Stonehouse and Nailsworth Railway

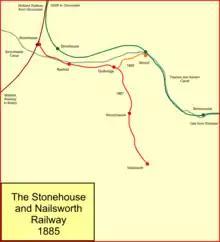
The Nailsworth and Stroud branches

The Stroudwater Navigation was opened in 1779, bringing cheap transportation to Stroud for imports, especially coal and agricultural requirements, and exports of the manufactures of the district. The Thames and Severn Canal followed in 1789, offering a direct connection to London.